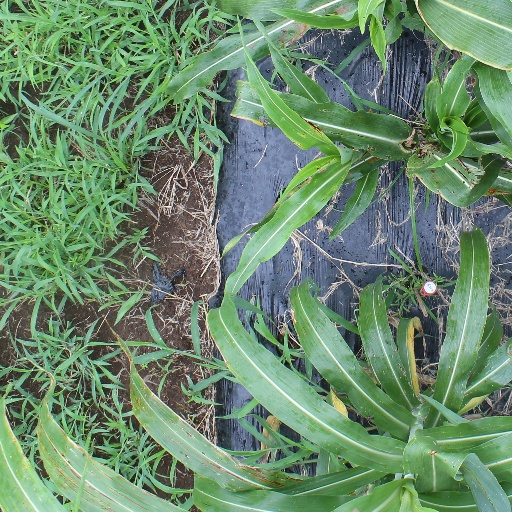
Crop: sorghum